Mikhail Fedorovich von Schultz

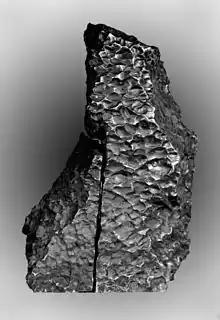
The meteorite "Boguslavka"

Schultz was a photographer and photographed Port Arthur during his time there. After the war was over, collaborating with Lieutenant B. V. Zhdanov and published by Prokundin-Gorsky, he release the photo album titled "Port Arthur Album. 1904-05". He had taken enough photographic plates depicting the conflict to fill a chest. In 1919, in Luga, Leningrad Oblast, while Schultz was being arrested by the Chekists, this chest went missing. In 1951, a large portion of the negatives were accidentally discovered during a house renovation in Vitebsk. They were given to the Central Naval Museum.